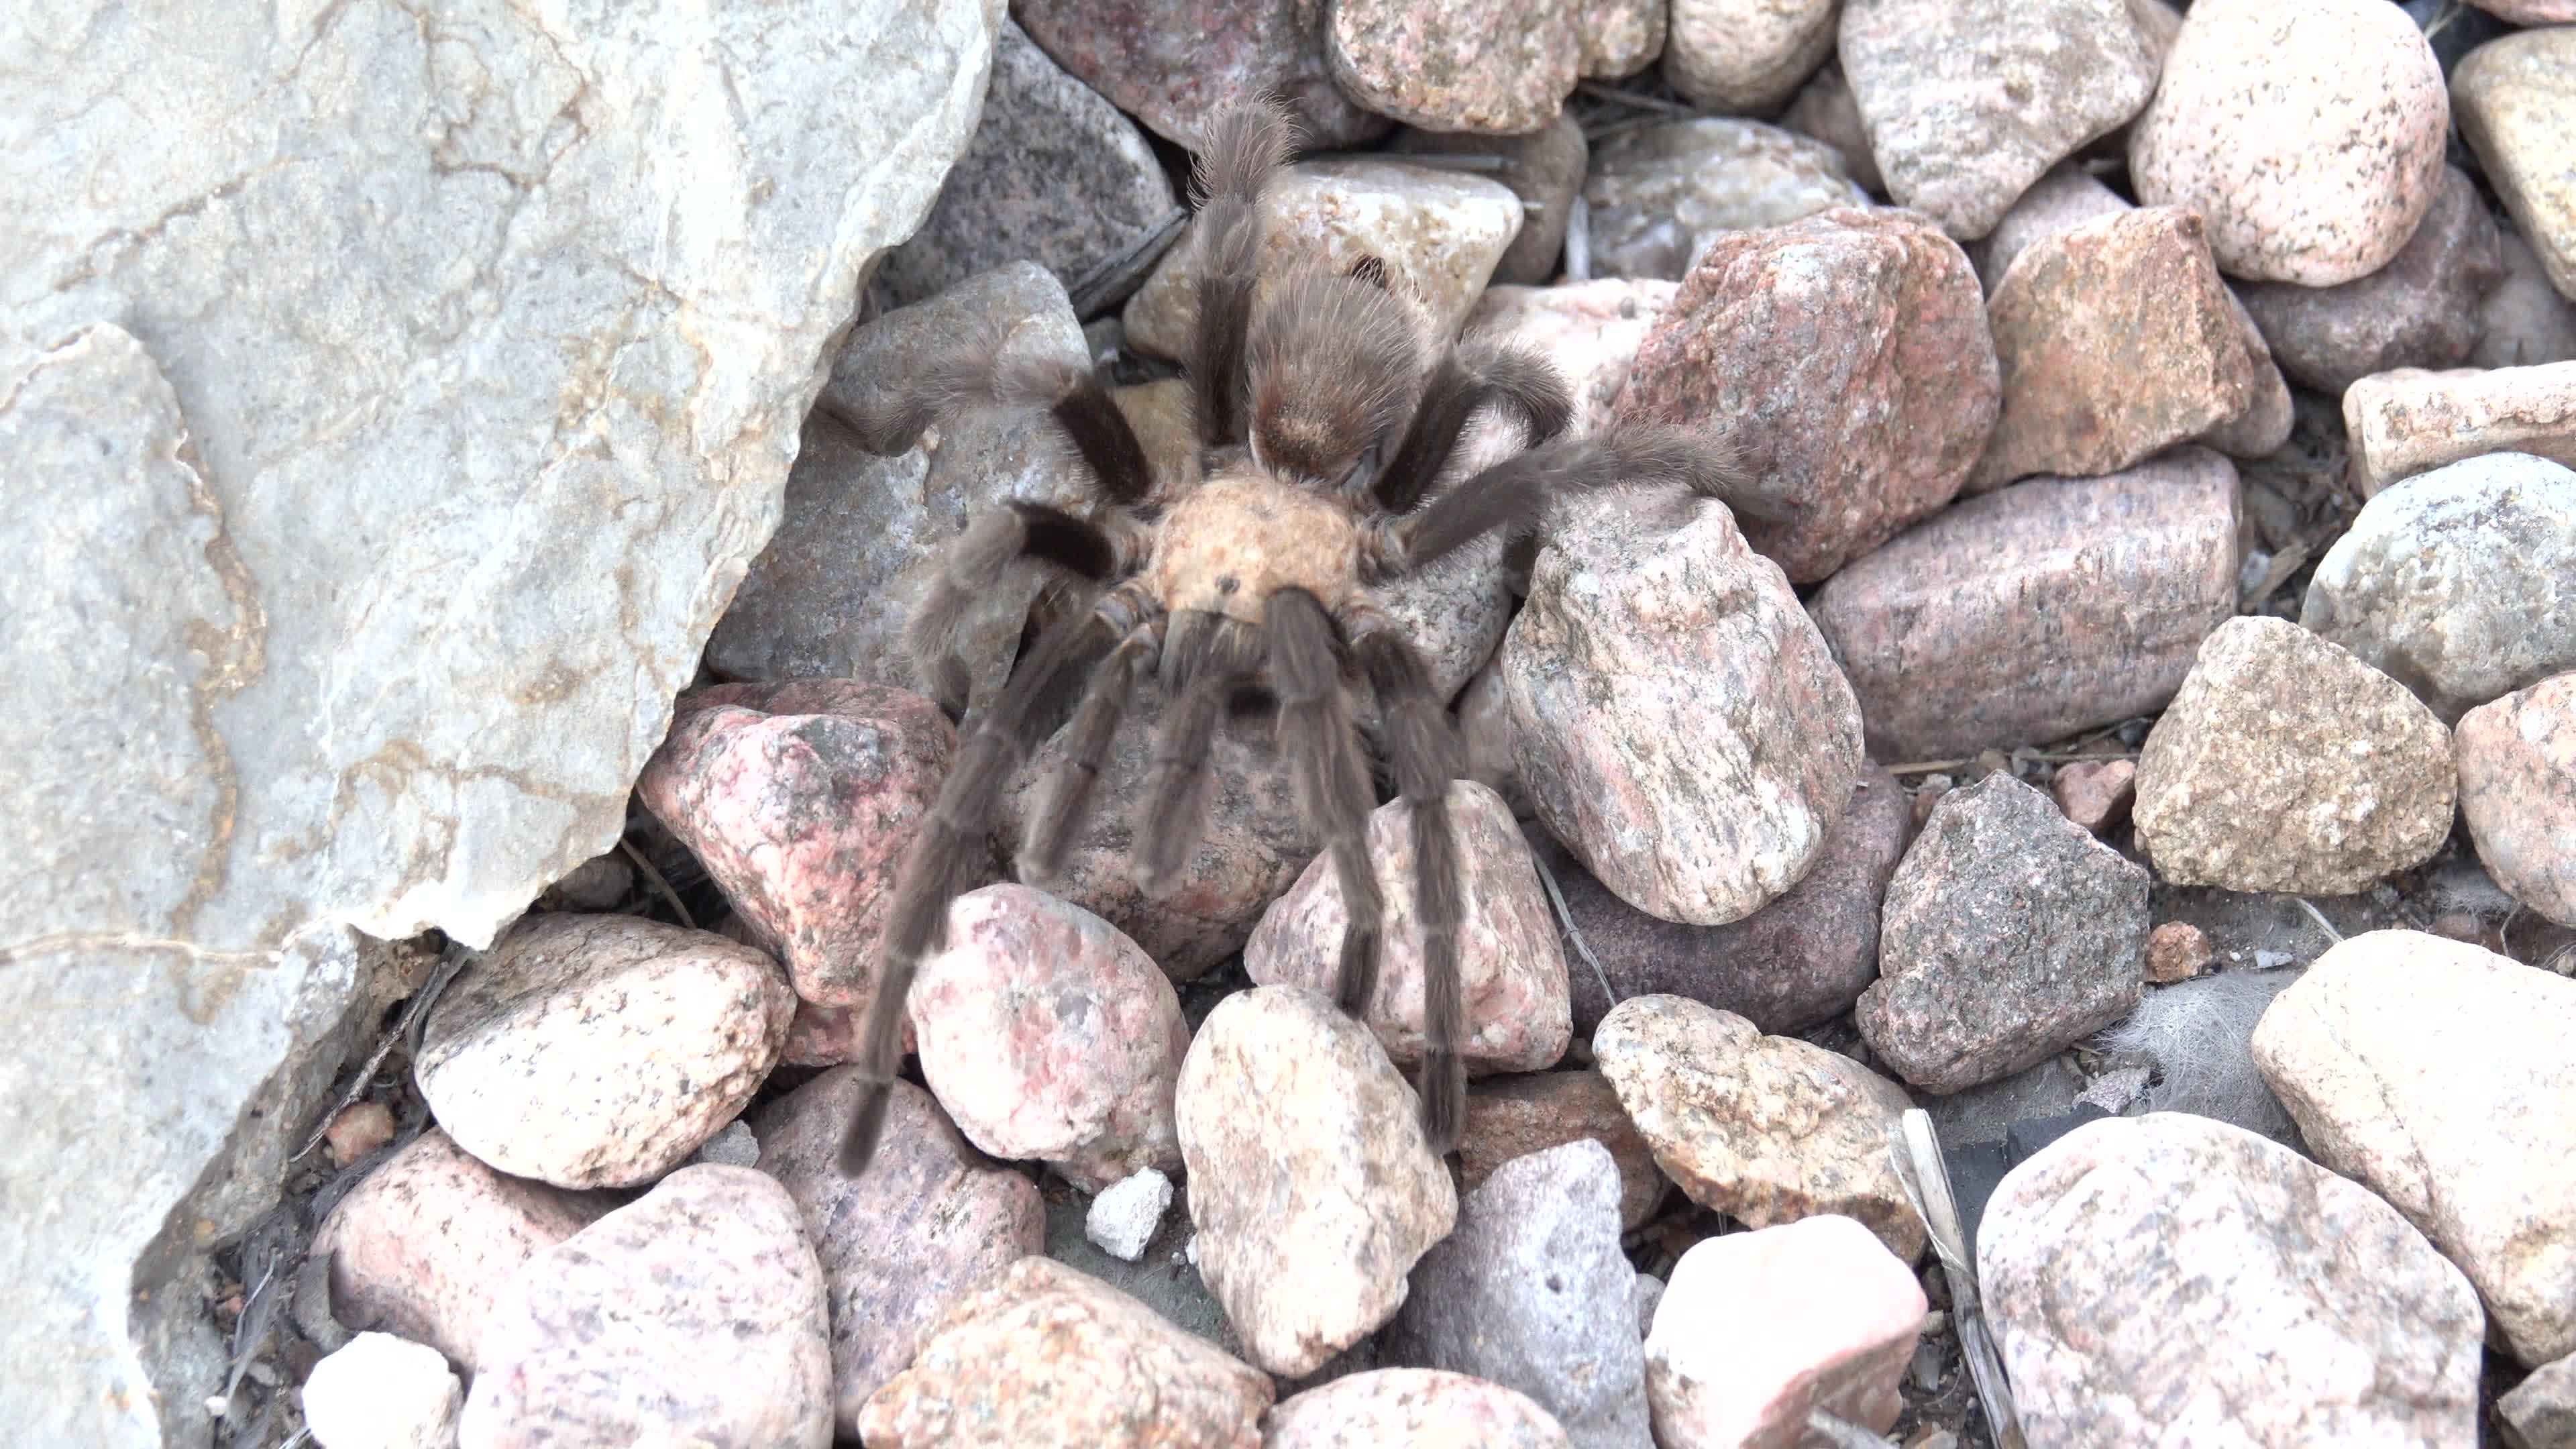
rock, pebble, soil, material, rubble, gravel, boulder, tarantula